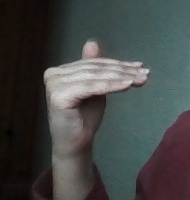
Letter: khaa